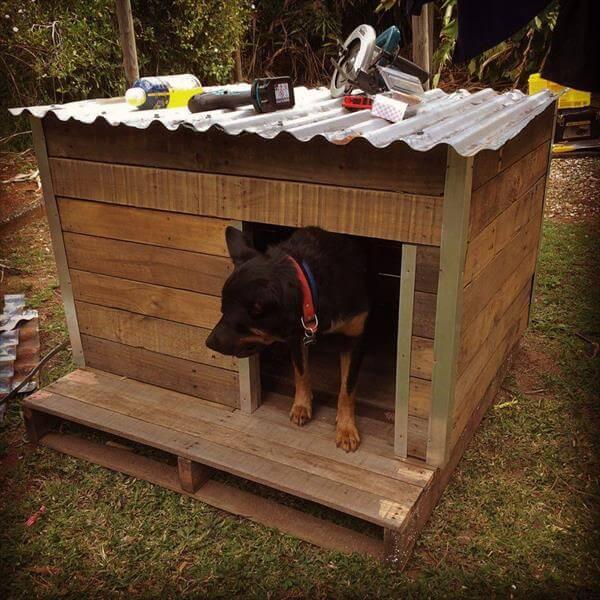
Mbwa mkubwa amesimama kwenye mlango wa banda la mifugo lililotengenezwa kwa mbao ngumu na mabati juu yake. Mpangilio huu unazingatia afya na ustawi wa mifugo, ikiwa na nafasi ya kutosha kwa ajili ya uingizaji hewa ndani ya banda hilo na kulindwa dhidi ya mvua na jua kali.